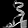
Label: Sandal